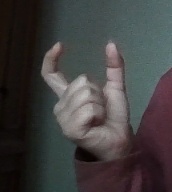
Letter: nun